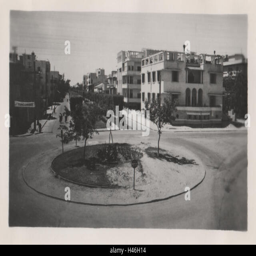
person with city buildings in the background .